Education in Texas

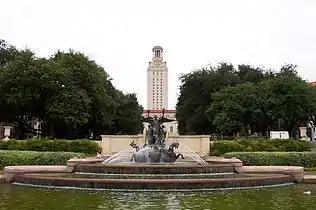
The University of Texas at Austin

Texas' controversial alternative affirmative action plan, Texas House Bill 588, guarantees Texas students who graduated in the percent of their high school class automatic admission to state-funded universities. The bill encourages demographic diversity while avoiding problems stemming from the "Hopwood v. Texas" (1996) case.